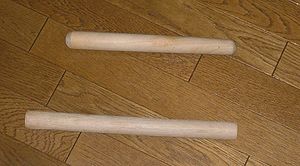
Kagerulle / Typer af kageruller
Rullepinde
En kagerulle er et cylinderformet køkken- og bageredskab, som bruges til at forme og flade deje ud. To typer kageruller findes: ruller og pinde. Rullerne består af et tykt, cylindrisk rulleleje med små håndtag i hver ende. Rullepinde er normalt tynde, tilspidsede stave. Kageruller af forskellige stilarter og materialer giver fordele i forhold til hinanden, da de anvendes til forskellige opgaver i madlavning og bagning.